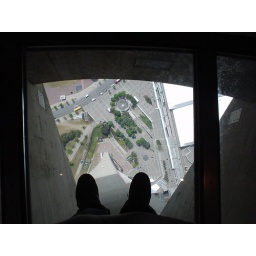
glass floor from above